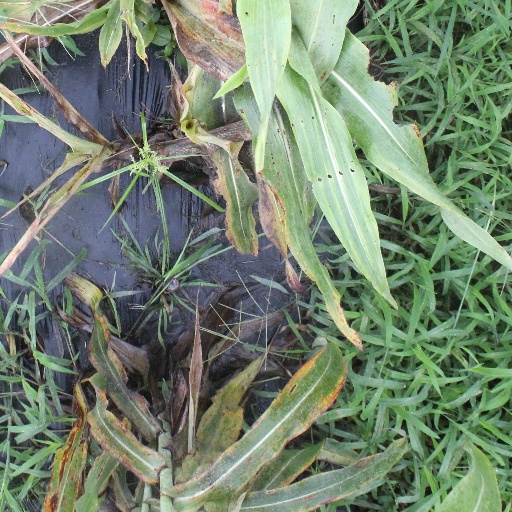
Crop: sorghum